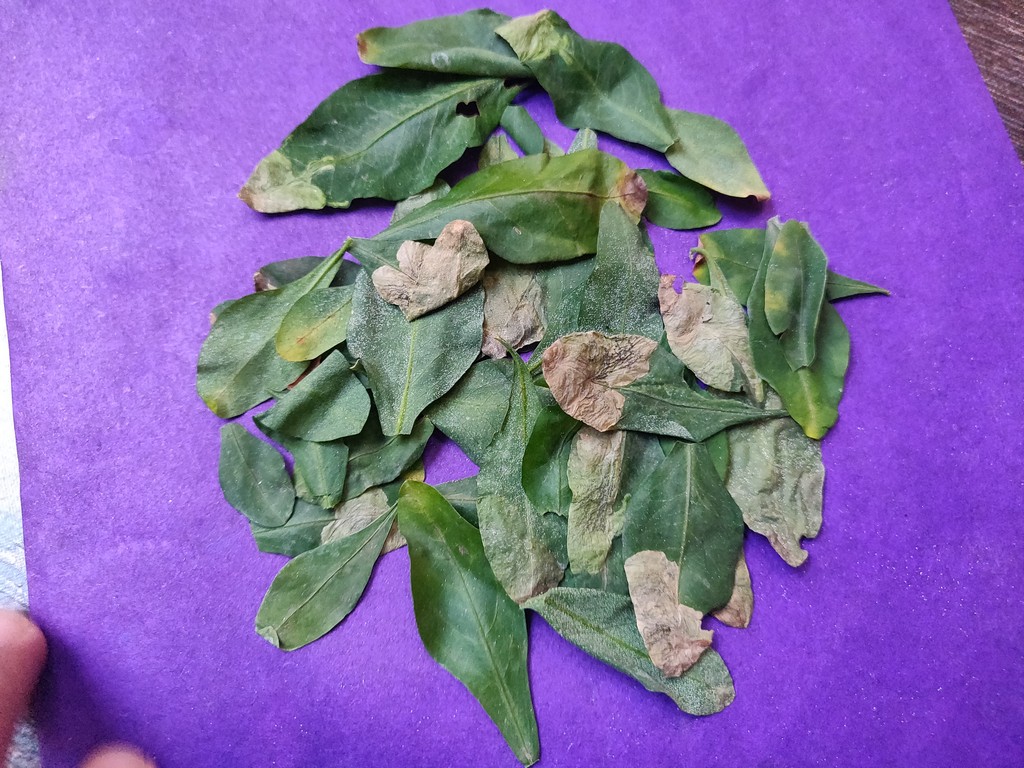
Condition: Unhealthy
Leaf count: multiple
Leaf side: unknown